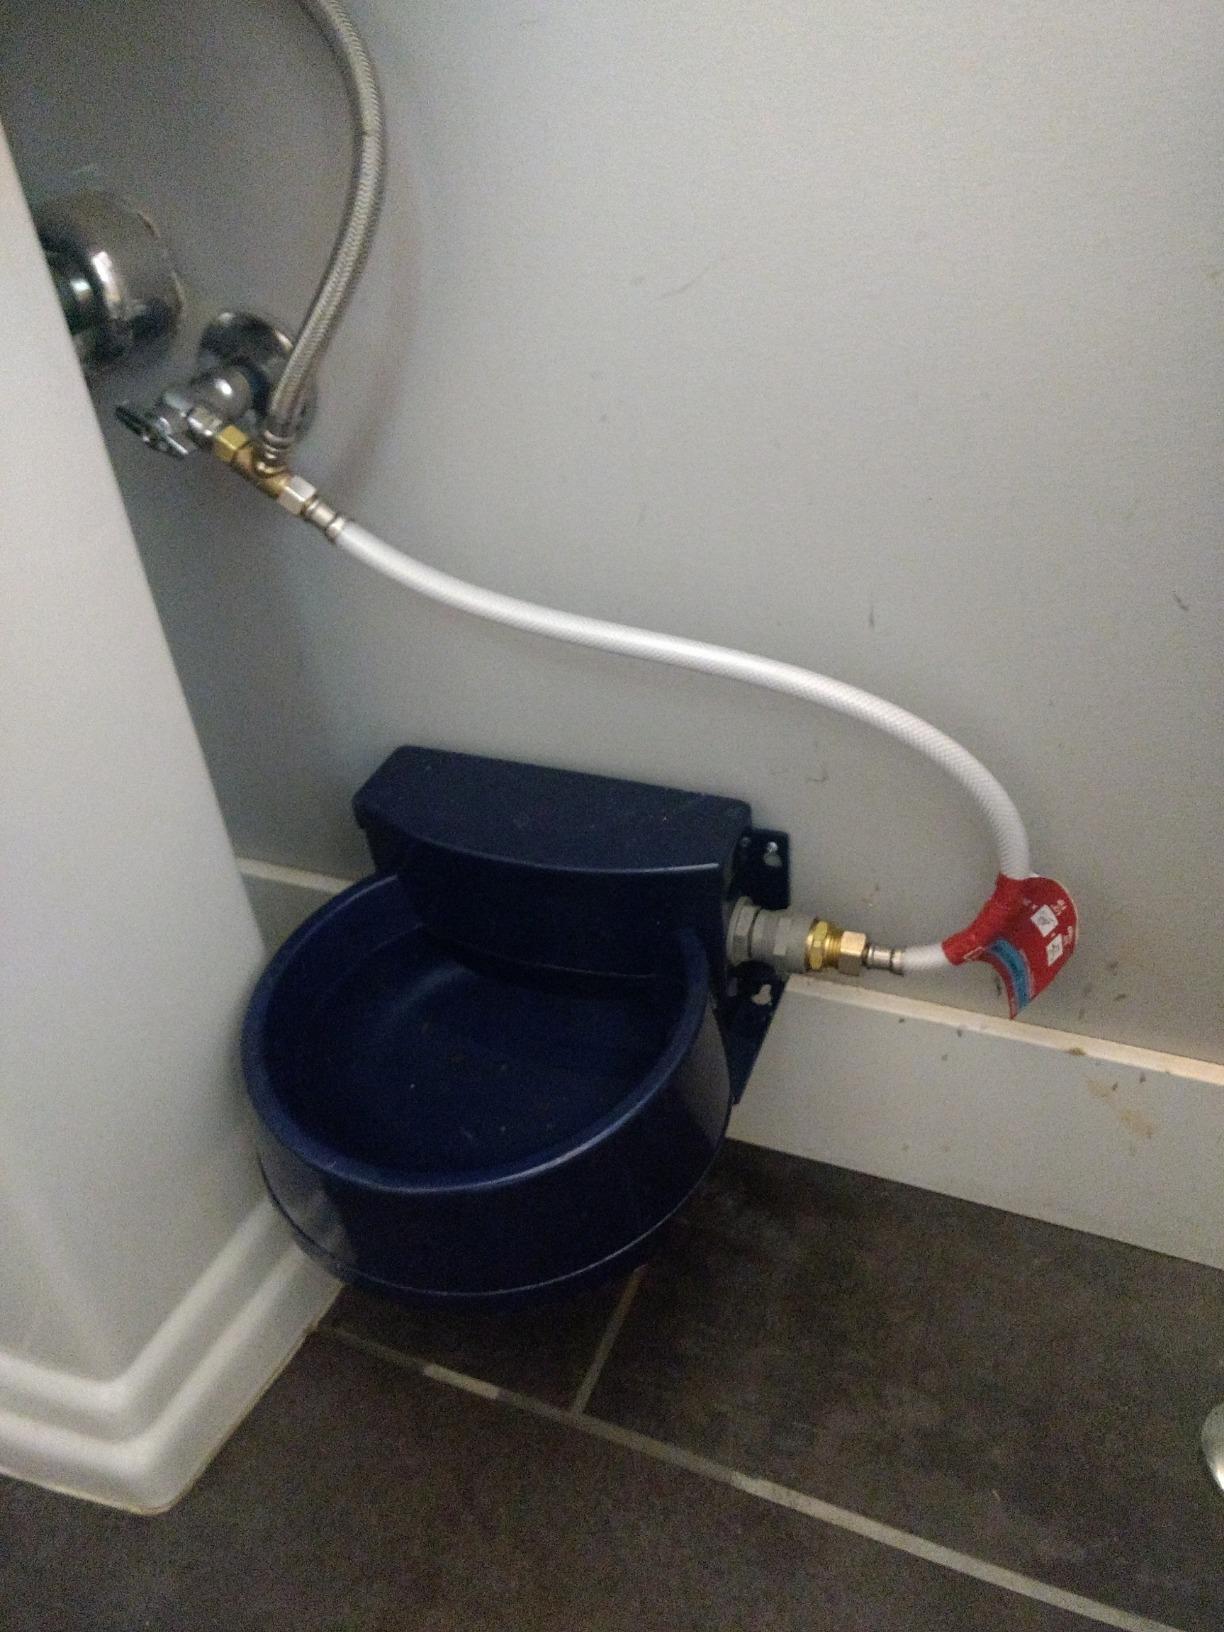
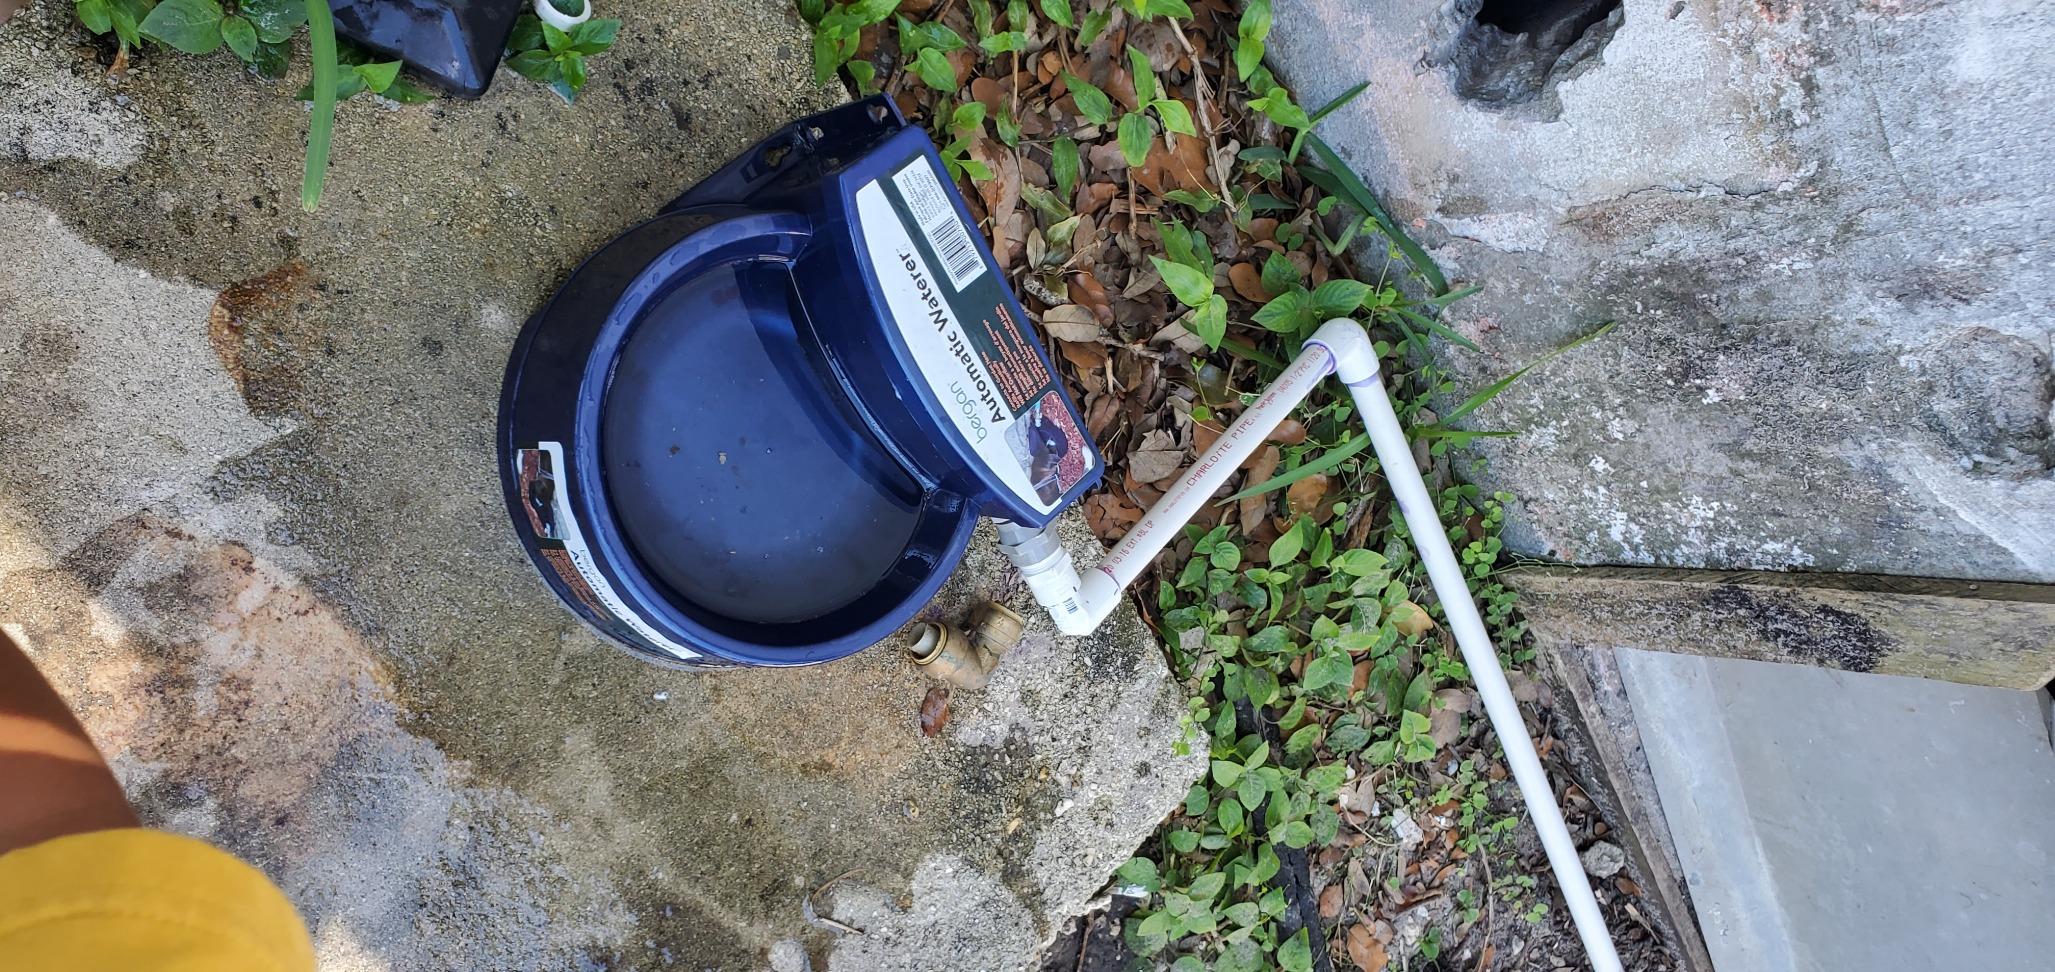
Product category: items_bowl
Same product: yes